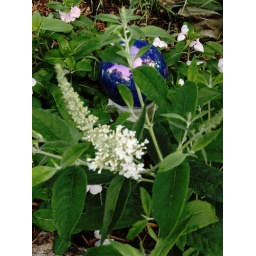
silver frost butterfly bush and vincas in July